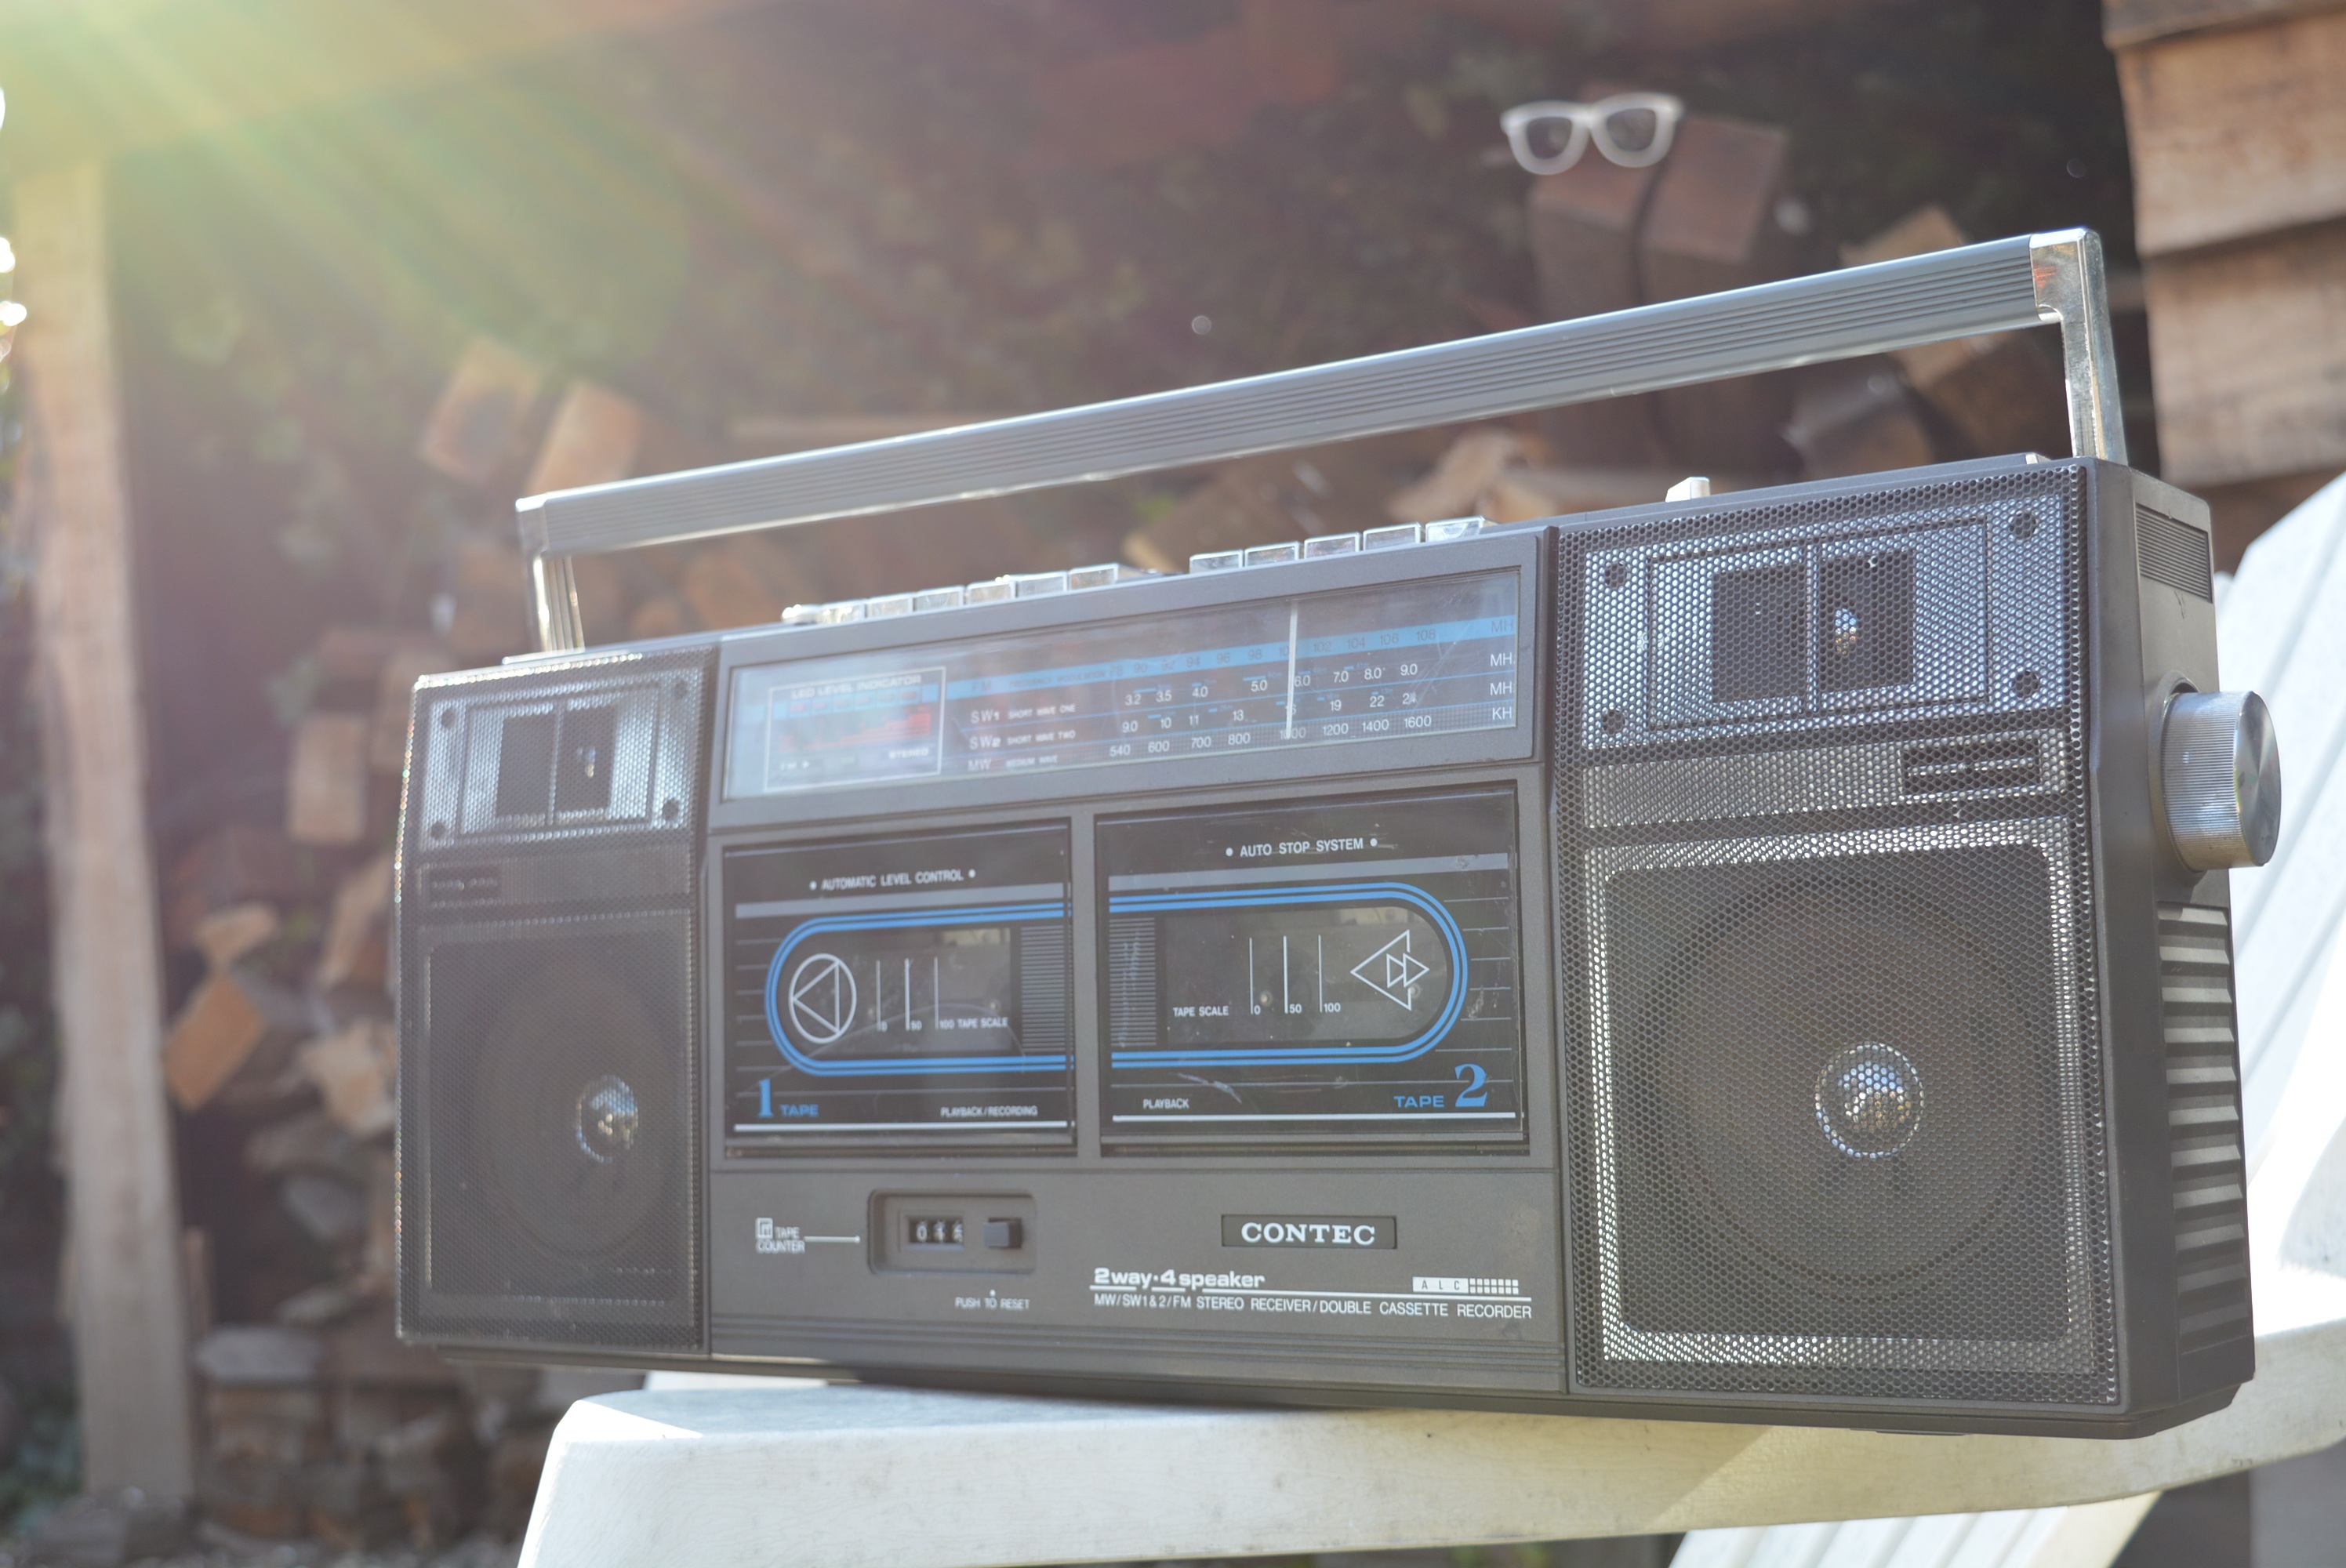
electronics, radio, compact disc, technology, communication device, multimedia, portable media player, stereophonic sound